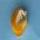
Maize quality: Good